Volleyball at the 2012 Summer Paralympics – Women's team rosters

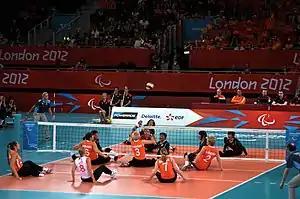
Dutch women's volleyball team

The following is the Ukrainian roster in the women's volleyball tournament of the 2012 Summer Paralympics.